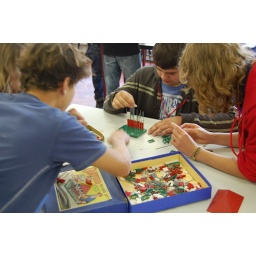
Teamwork in the Bayko house building task.